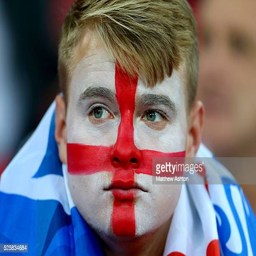
a fan with a painted face